Daniel Kunce

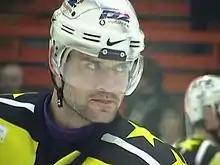
Daniel Kunce in 2001

Daniel Kunce (born 17 July 1971) is a Czech-born ice hockey player representing Germany, where he was based at club level for almost his entire career. He competed in the men's tournaments at the 1998 Winter Olympics and the 2002 Winter Olympics. His twin brother Jiří and son Daniel Jr also played the sport at a high level.